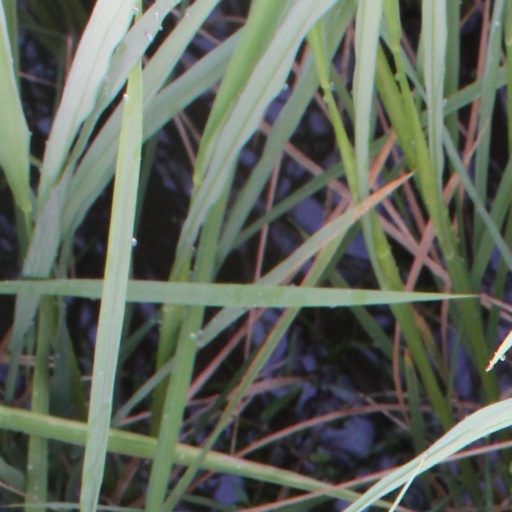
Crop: rice